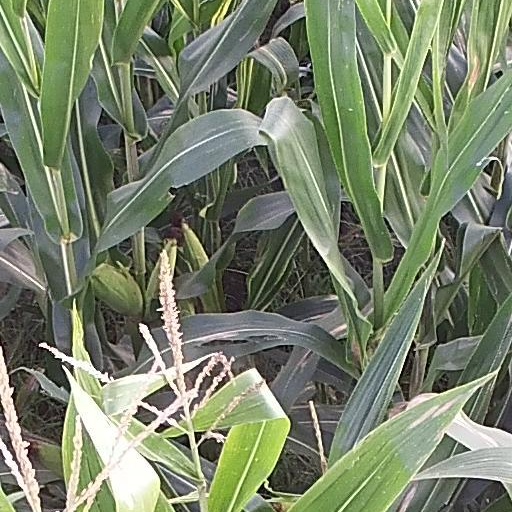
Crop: maize; corn